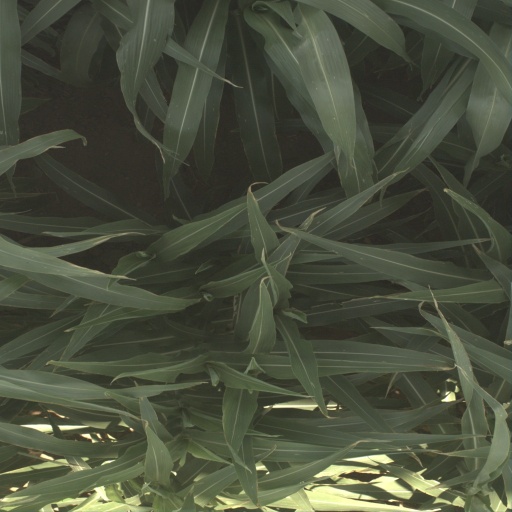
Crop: sorghum